Søre Osen Church

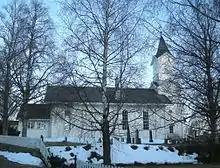
View of the church

Søre Osen Church is a parish church of the Church of Norway in Trysil Municipality in Innlandet county, Norway. It is located in the village of Søre Osen. It is the church for the Søre Osen parish which is part of the Sør-Østerdal prosti (deanery) in the Diocese of Hamar. The white, wooden church was built in a long church design in 1882 using plans drawn up by the architect Th. Berg. The church seats about 220 people.